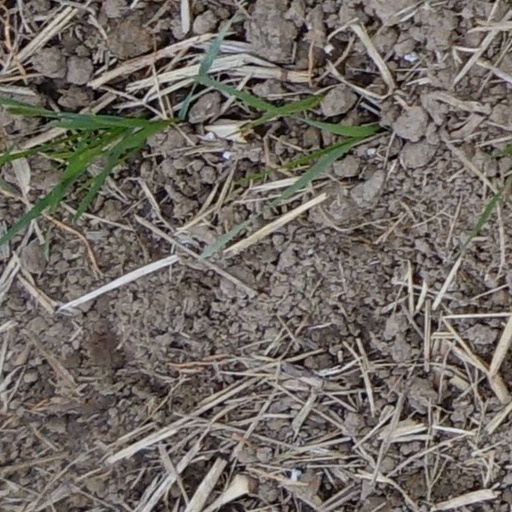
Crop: wheat